Altenglan station

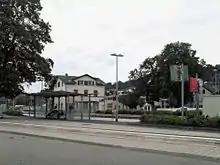
Platforms of the railway station, the bus station in the foreground and the former freight office in the background

There is a bus stop at the station, which is built next to the second entrance building. It is served by the following bus routes: